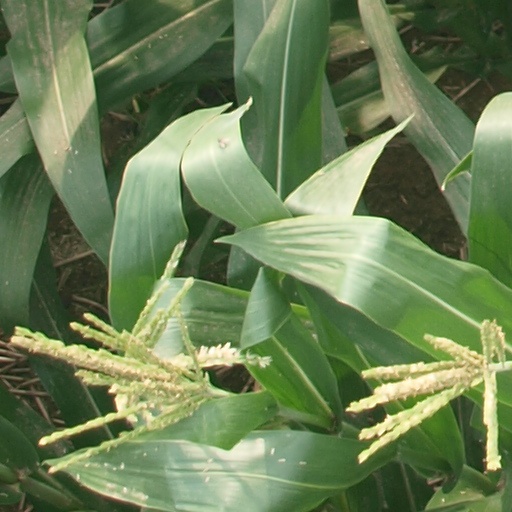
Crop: maize; corn